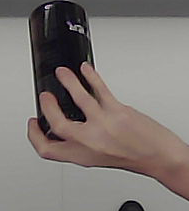
Product: monster_energydrink